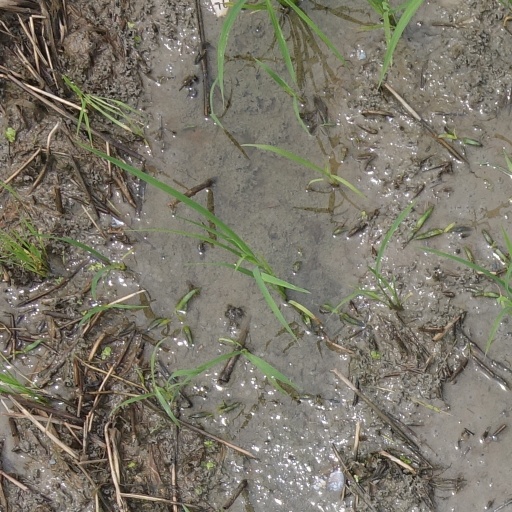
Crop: rice